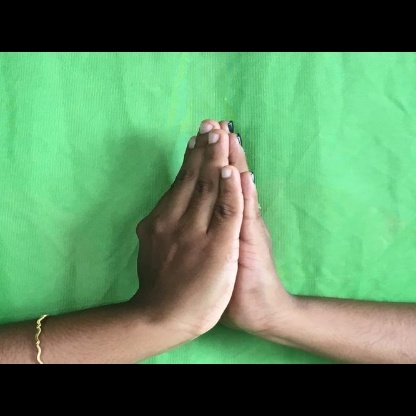
Mudra: Anjali